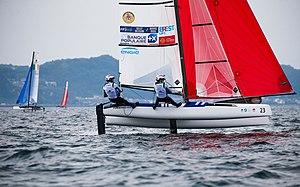
Billy Besson, né le 8 mars 1981 à Papeete, est un spécialiste du catamaran de sport et des multicoques.